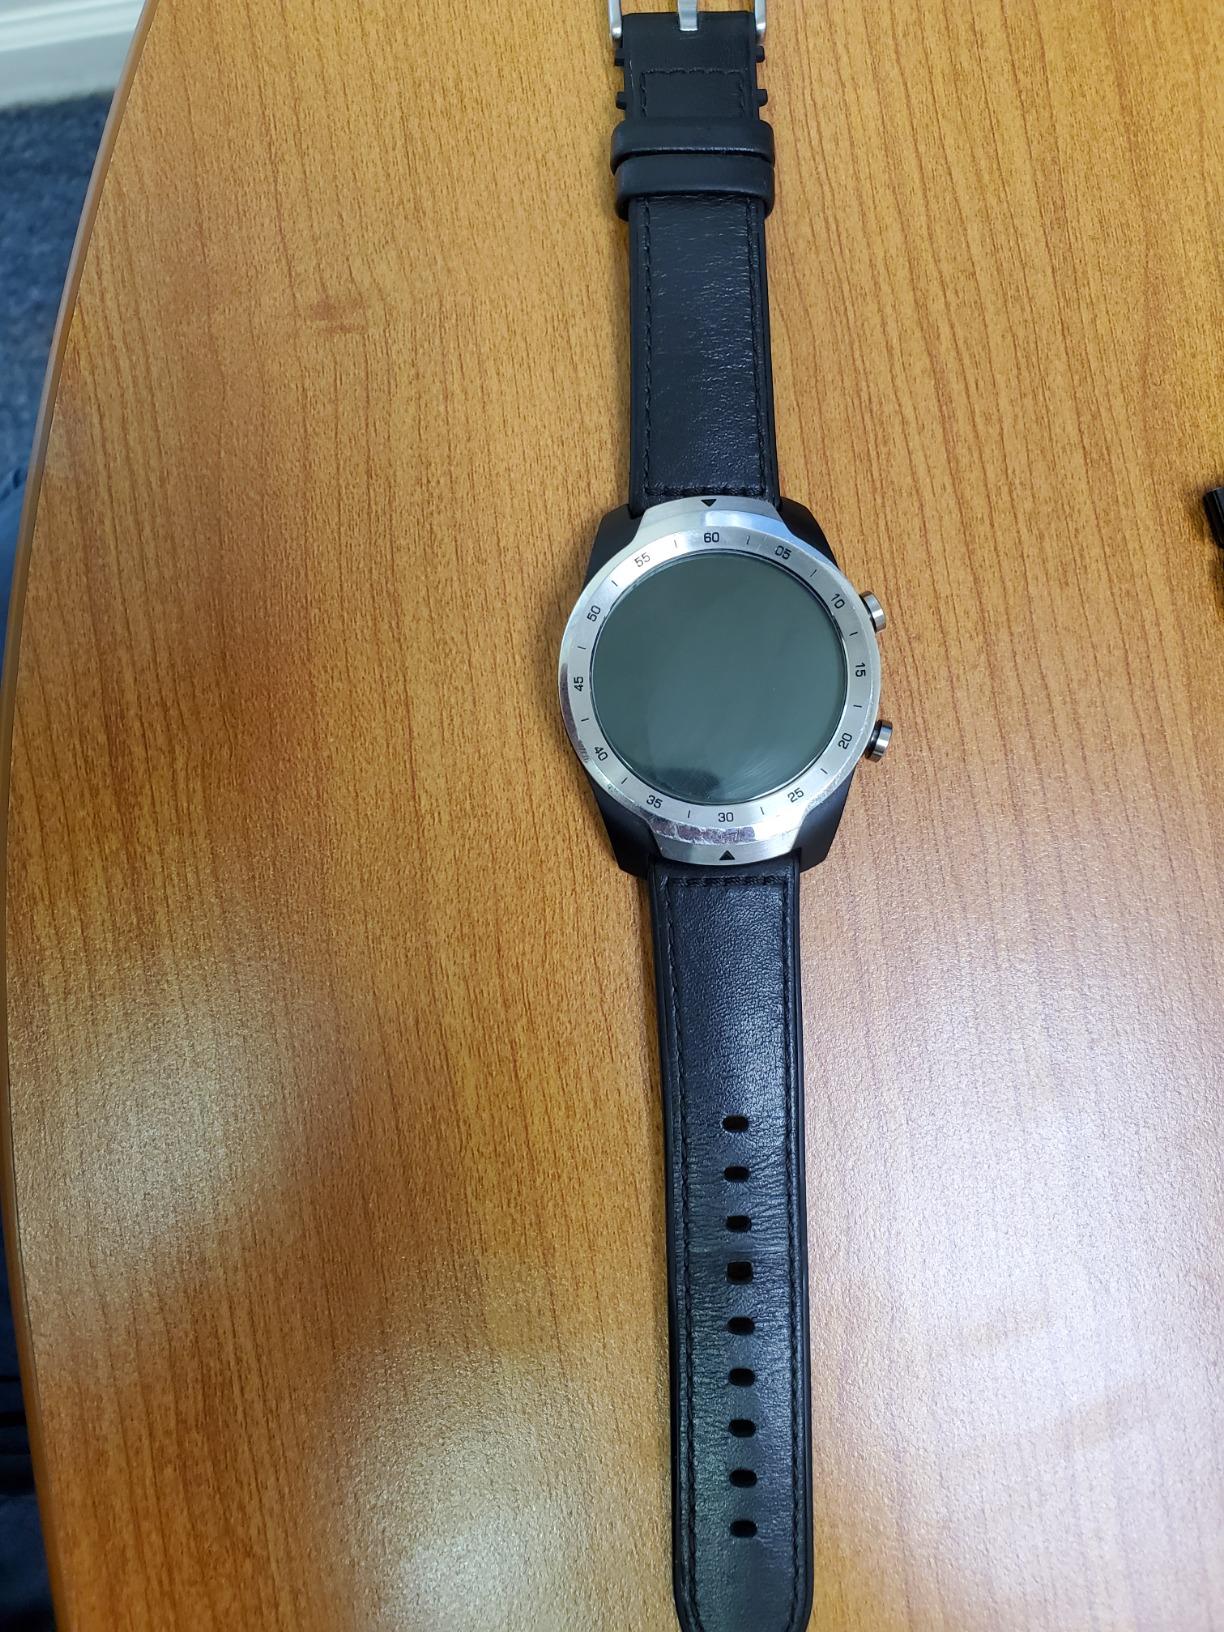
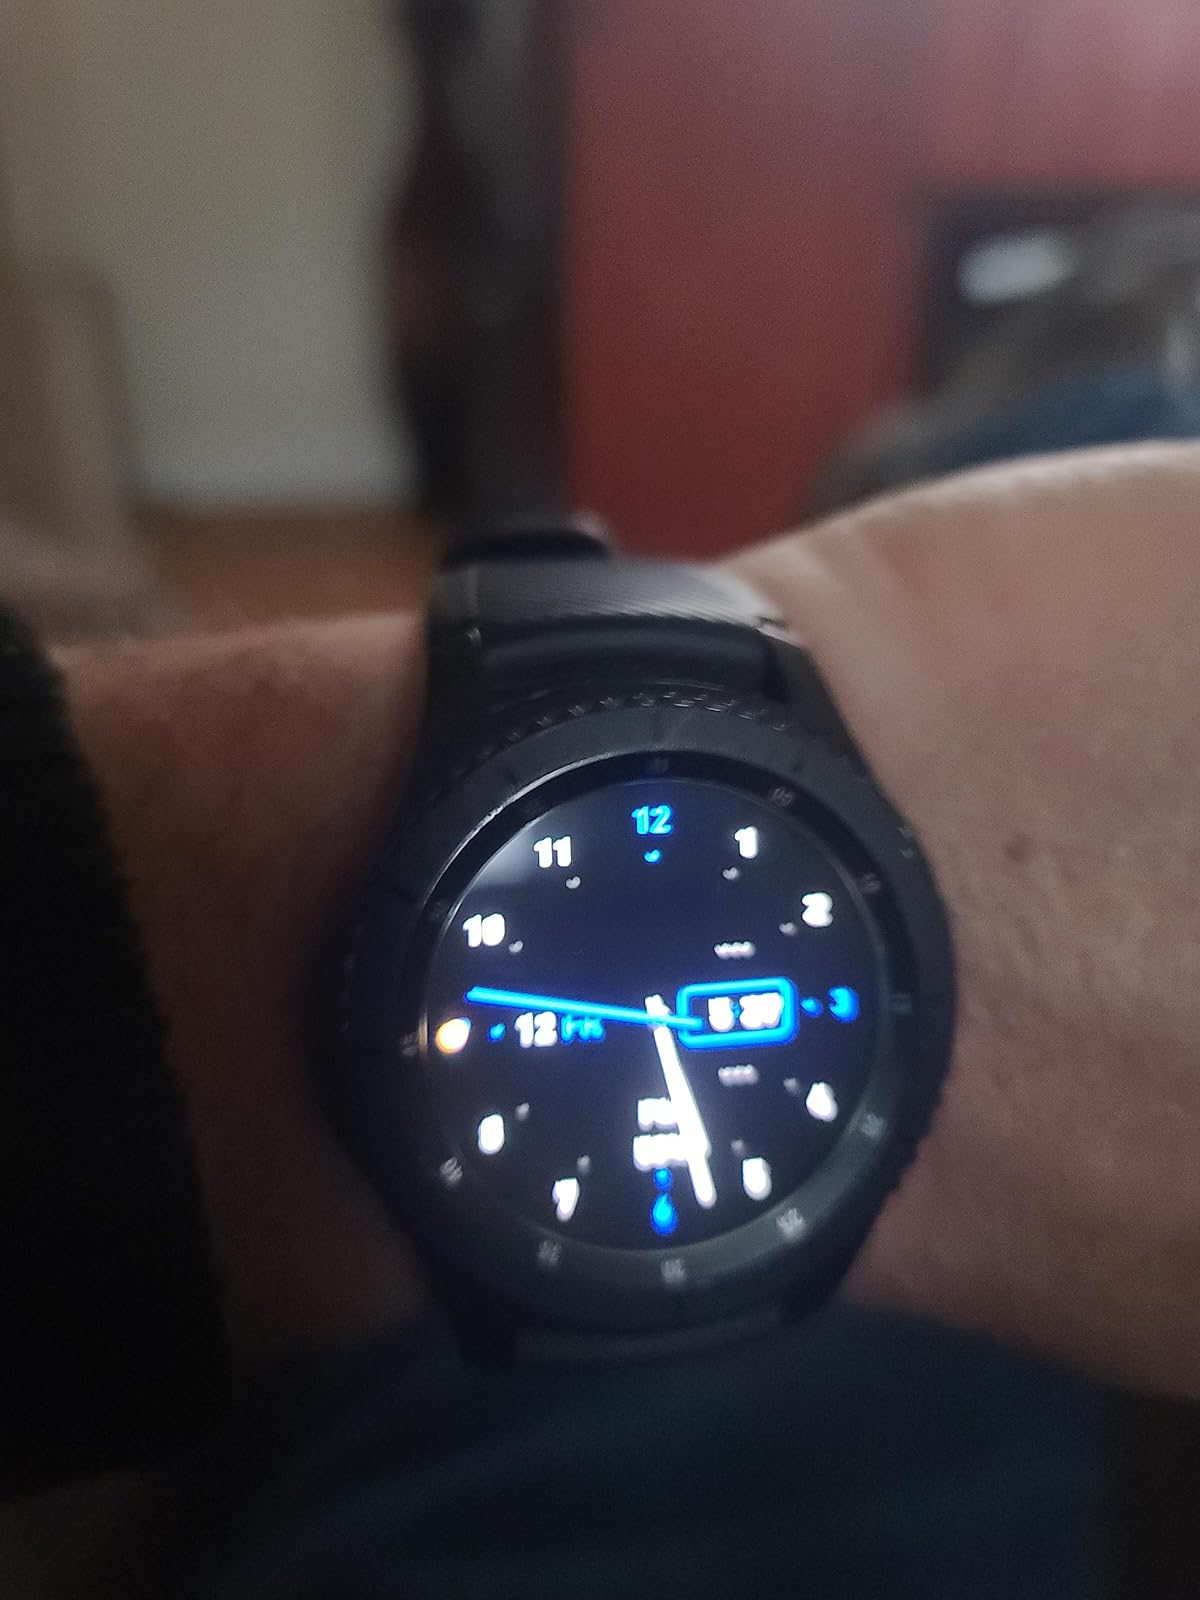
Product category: smartwatch
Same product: no